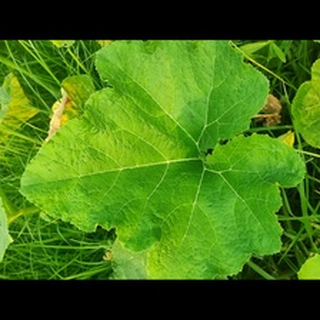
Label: healthy_pumpkin